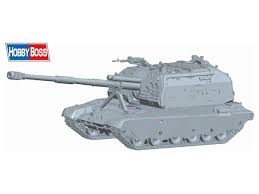
Label: Self Propelled Artillery